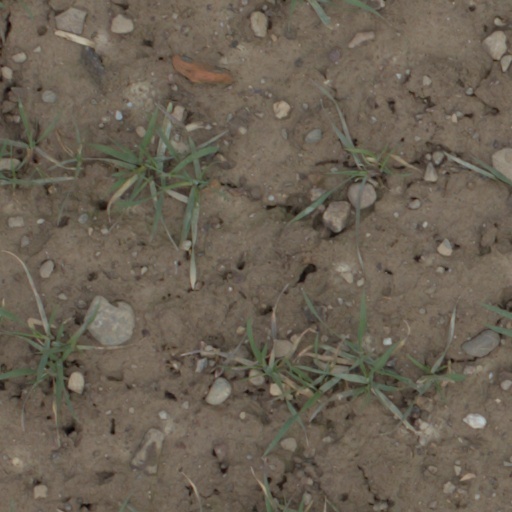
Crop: wheat